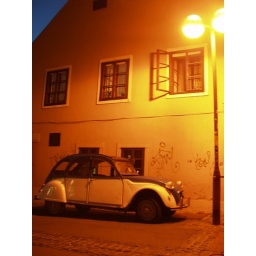
I saw this car outside on a street. I think it was Apaca utca. It was sitting perfectly underneath the streetlight.